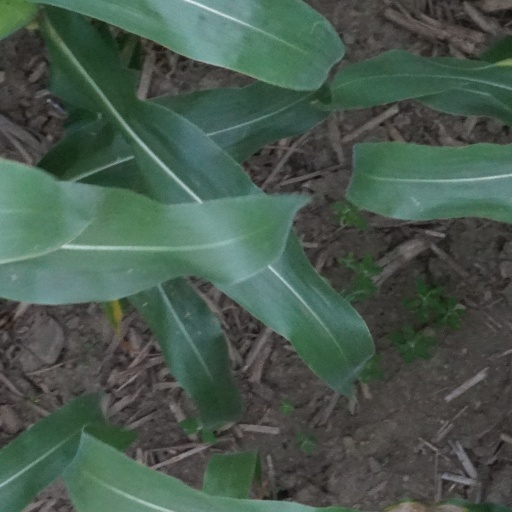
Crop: maize; corn